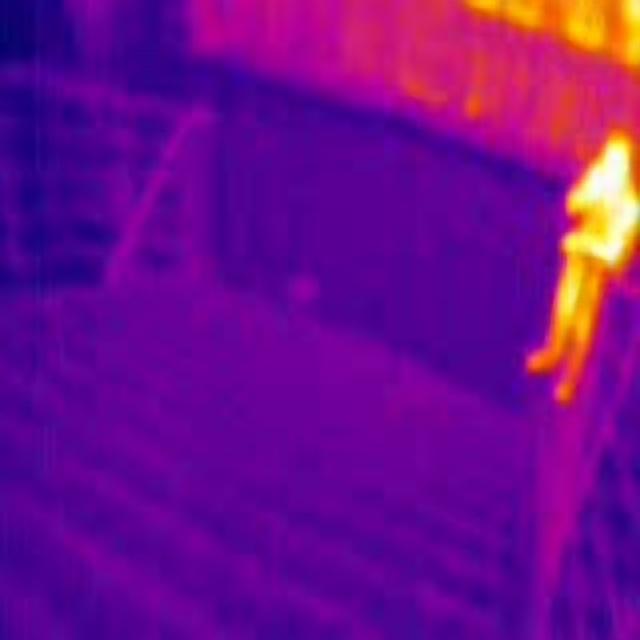
Detected objects:
label: person